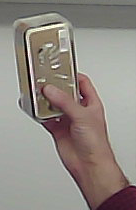
Product: rocher_chocolate